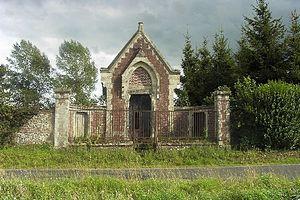
Chapelle du Geai d'Infray
Frettemeule est une commune française située dans le département de la Somme en région Hauts-de-France.